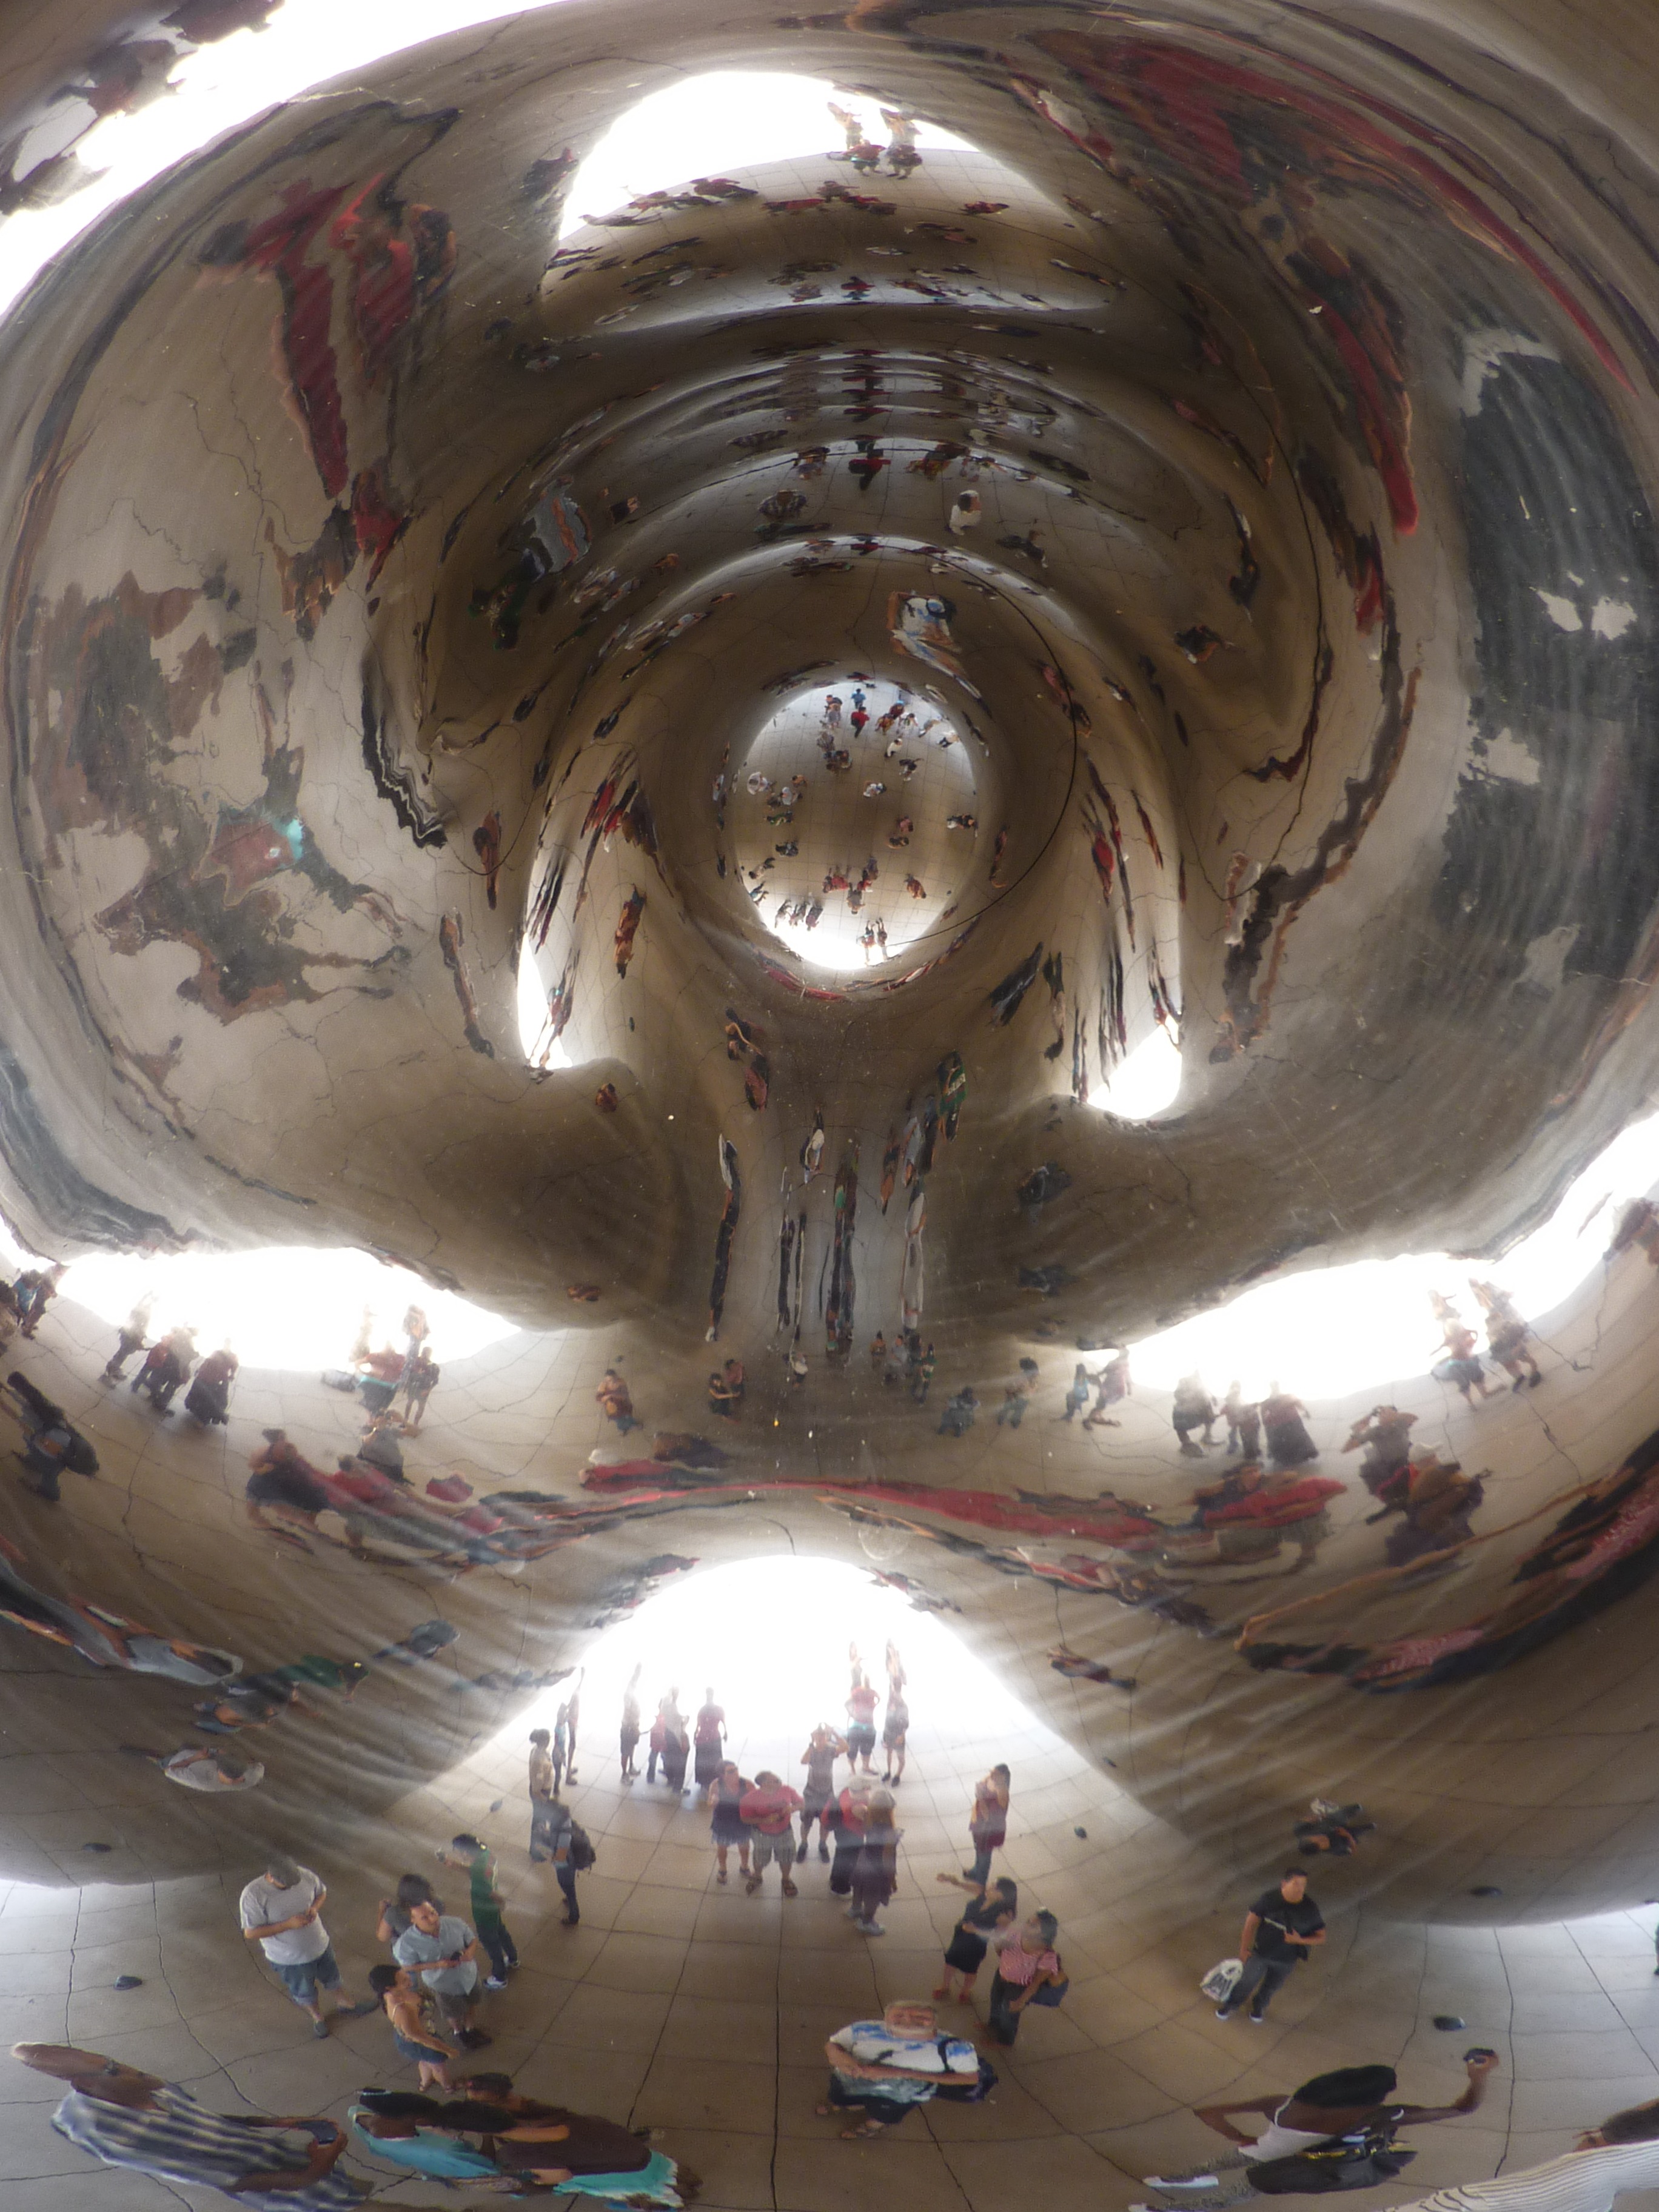
glass, city, statue, ceiling, usa, america, chicago, places of interest, sculpture, art, figure, temple, carving, shape, cloud gate sculpture